Championship Lode Runner

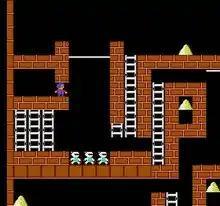
Gameplay screenshot

The object of the game is to pick up all the gold pieces (which appear as piles of gold) and get them to the top. Enemies must be overcome using non-violent methods. Bumping into enemies costs the player a life and all of their gold pieces. The game includes 50 levels which must be completed in proper sequential order. While games can be saved, the player automatically loses a life for restoring the game.